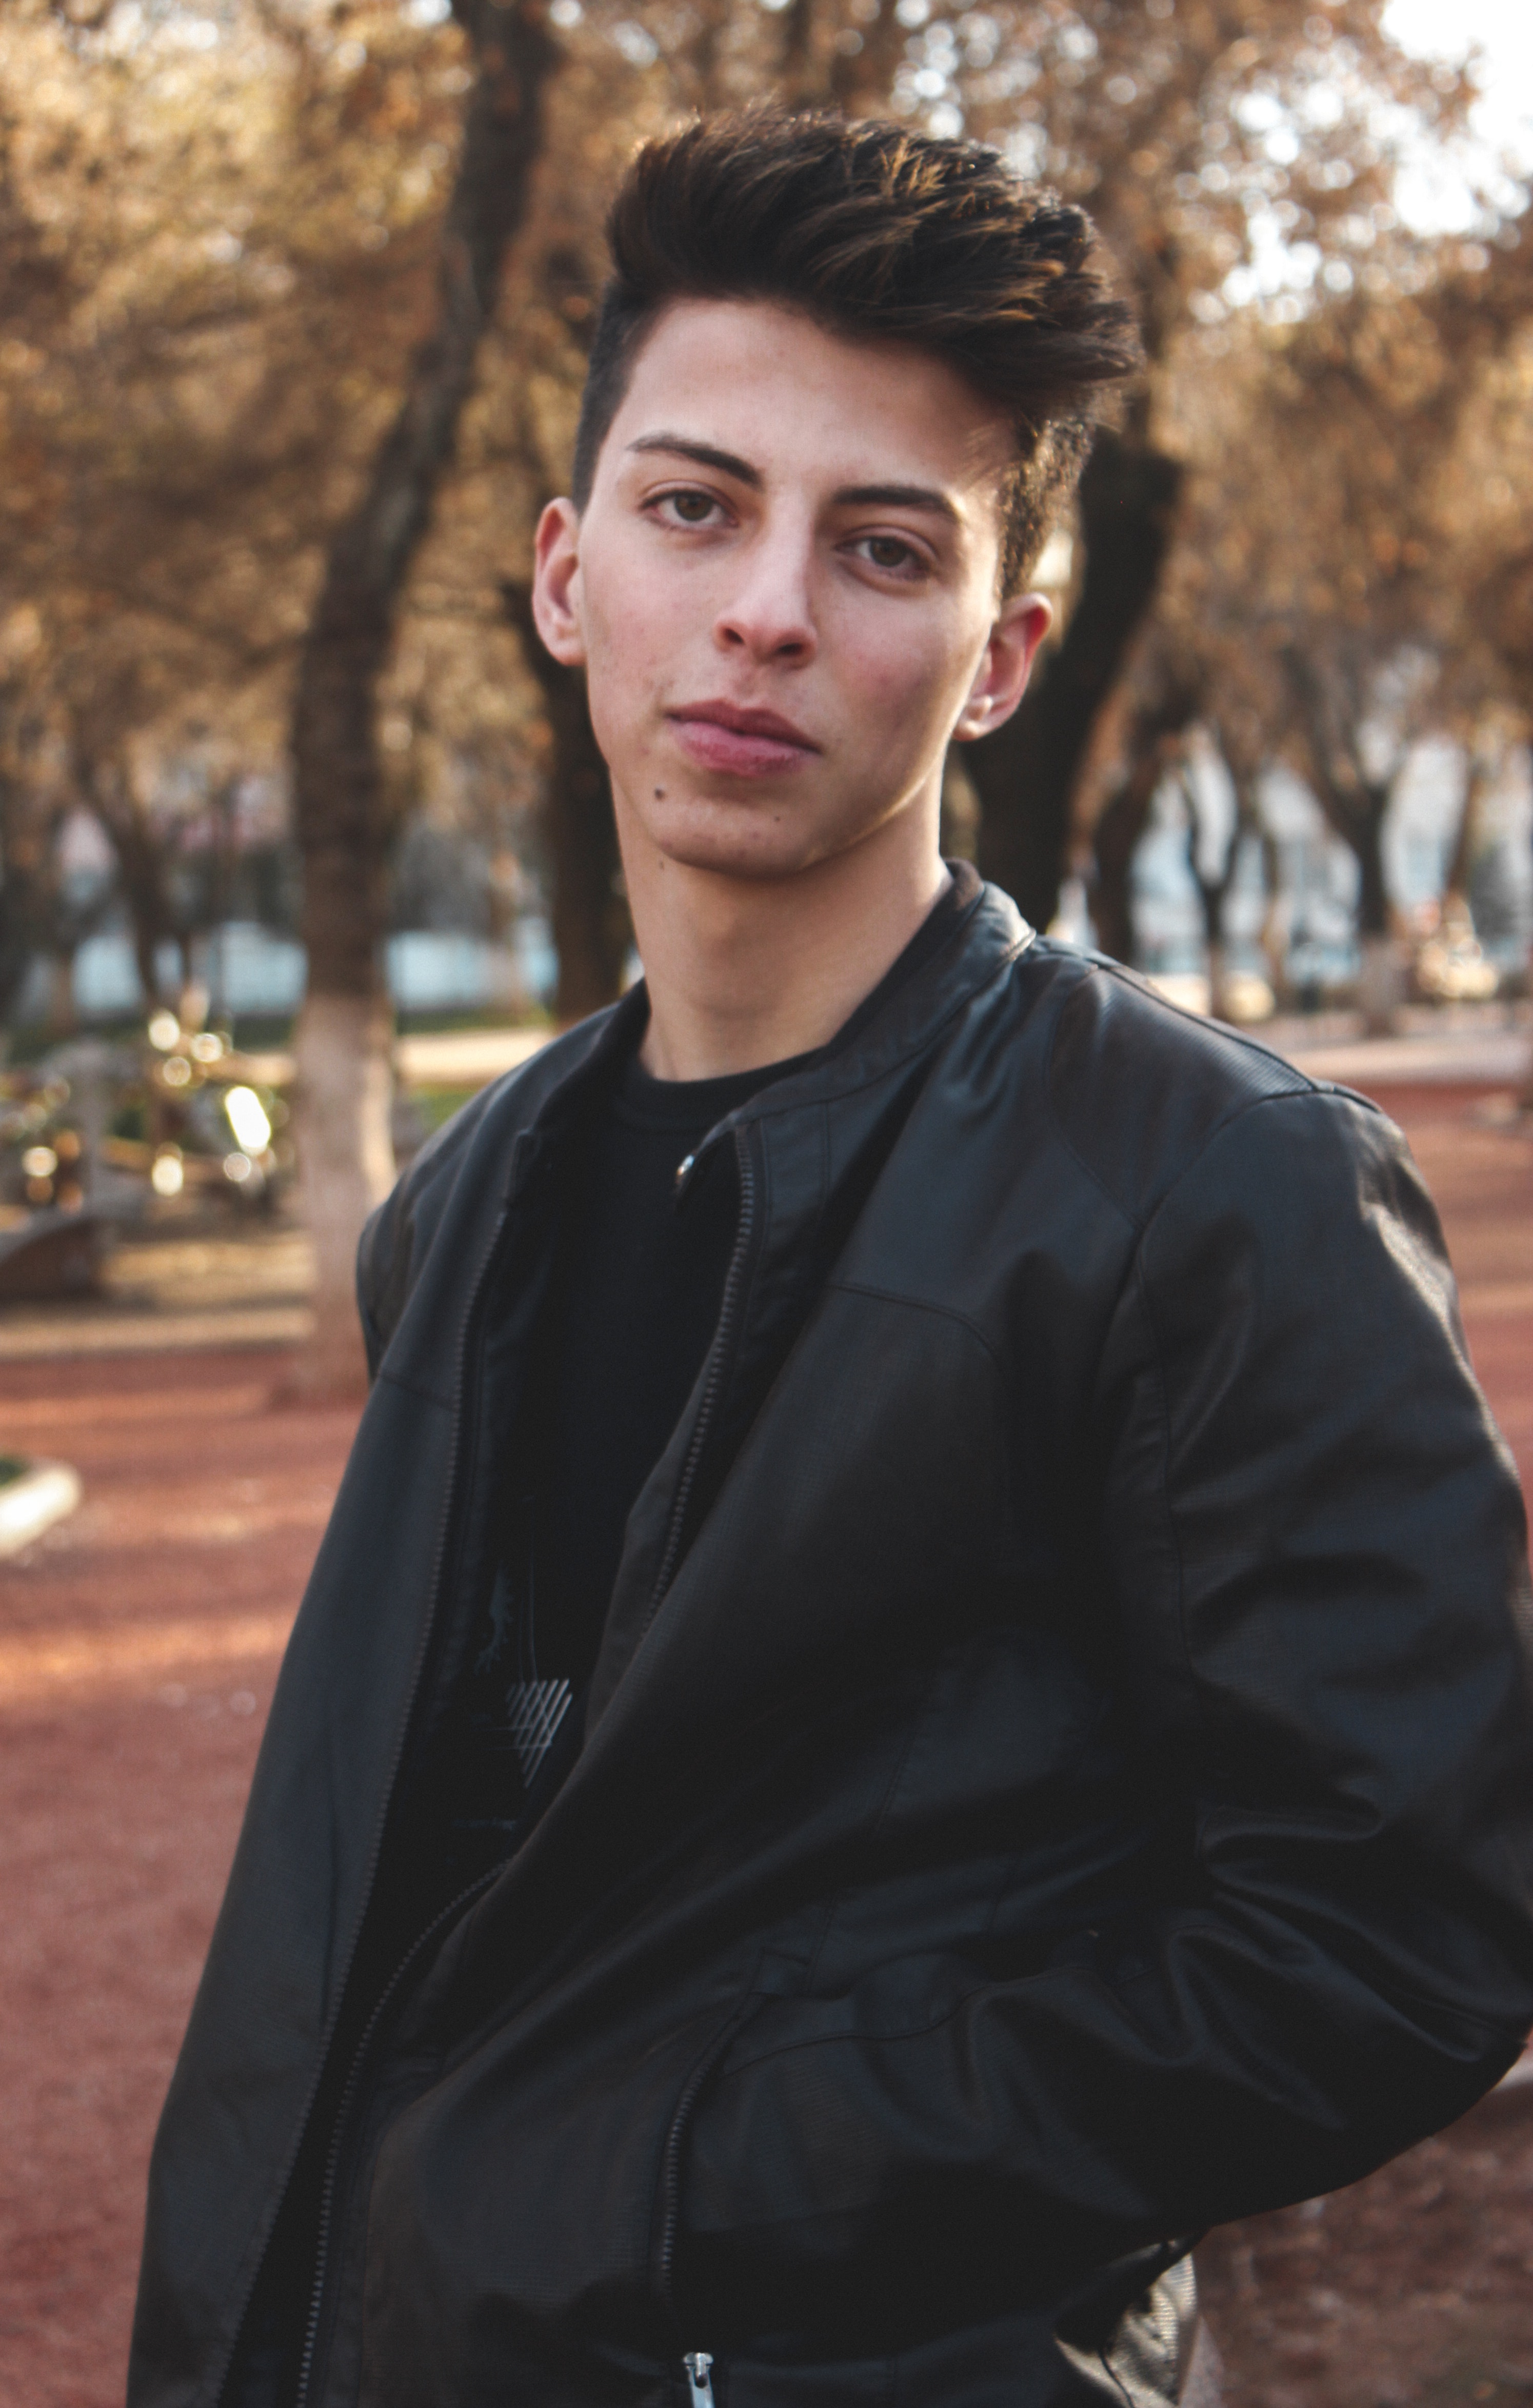
face, hair, beauty, hairstyle, forehead, lip, fashion, cool, eye, photography, portrait, smile, tree, model, black hair, street fashion, jacket, photo shoot, portrait photography, style